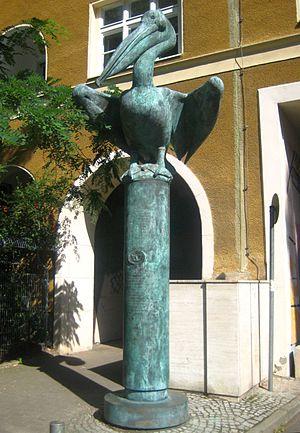
Le musée huguenot de Berlin est un musée consacré à l'histoire des protestants français émigrés à Berlin et en Brandebourg durant le Refuge, du fait des persécutions religieuses du XVIIᵉ siècle et du XVIIIᵉ siècle et où ils constitue dès lors une communauté très influente et active.